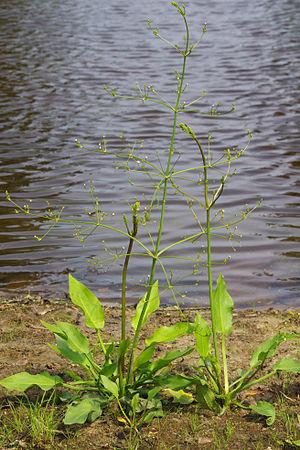
Cette liste de Tracheophyta de Bosnie-Herzégovine, ainsi que d’espèces introduites est un aperçu incomplet d’espèces de mousses, de fougères, de gymnospermes et d’angiospermes citées dans la littérature disponible en langues bosniaque, croate, serbe et serbo-croate. Cet aperçu n’inclue pas des espèces cultivées ni celles occasionnellement introduites.